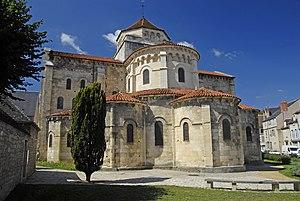
Église Saint-Étienne, Nevers, Bourgogne. Vue de l'est.
Ce tableau présente la liste de tous les monuments historiques classés ou inscrits dans la ville de Nevers, Nièvre, en France.
L'église Saint-Étienne de Nevers est une église romane datant de la fin du XIᵉ siècle, située dans la commune de Nevers en France.
Cet article recense les monuments historiques de France classés en 1840, la première protection de ce type dans le pays.